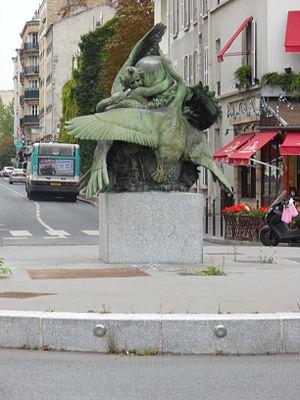
Cet article recense les œuvres d'art dans l'espace public dans les Hauts-de-Seine, en France.
Marcel Loyau est un sculpteur français.